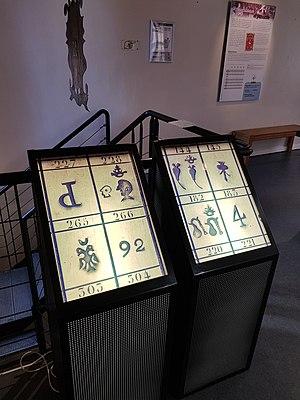
Mise en avant des marques de couteliers au Musée de la Coutellerie de Thiers
Le musée de la coutellerie est un musée municipal situé à Thiers dans le département français du Puy-de-Dôme en région Auvergne-Rhône-Alpes.